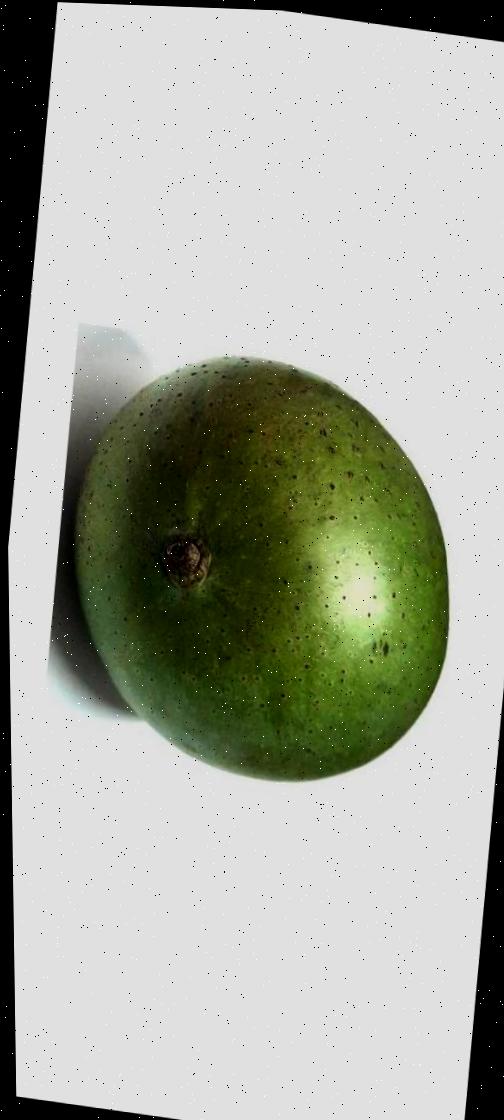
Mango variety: Ashshina Zhinuk